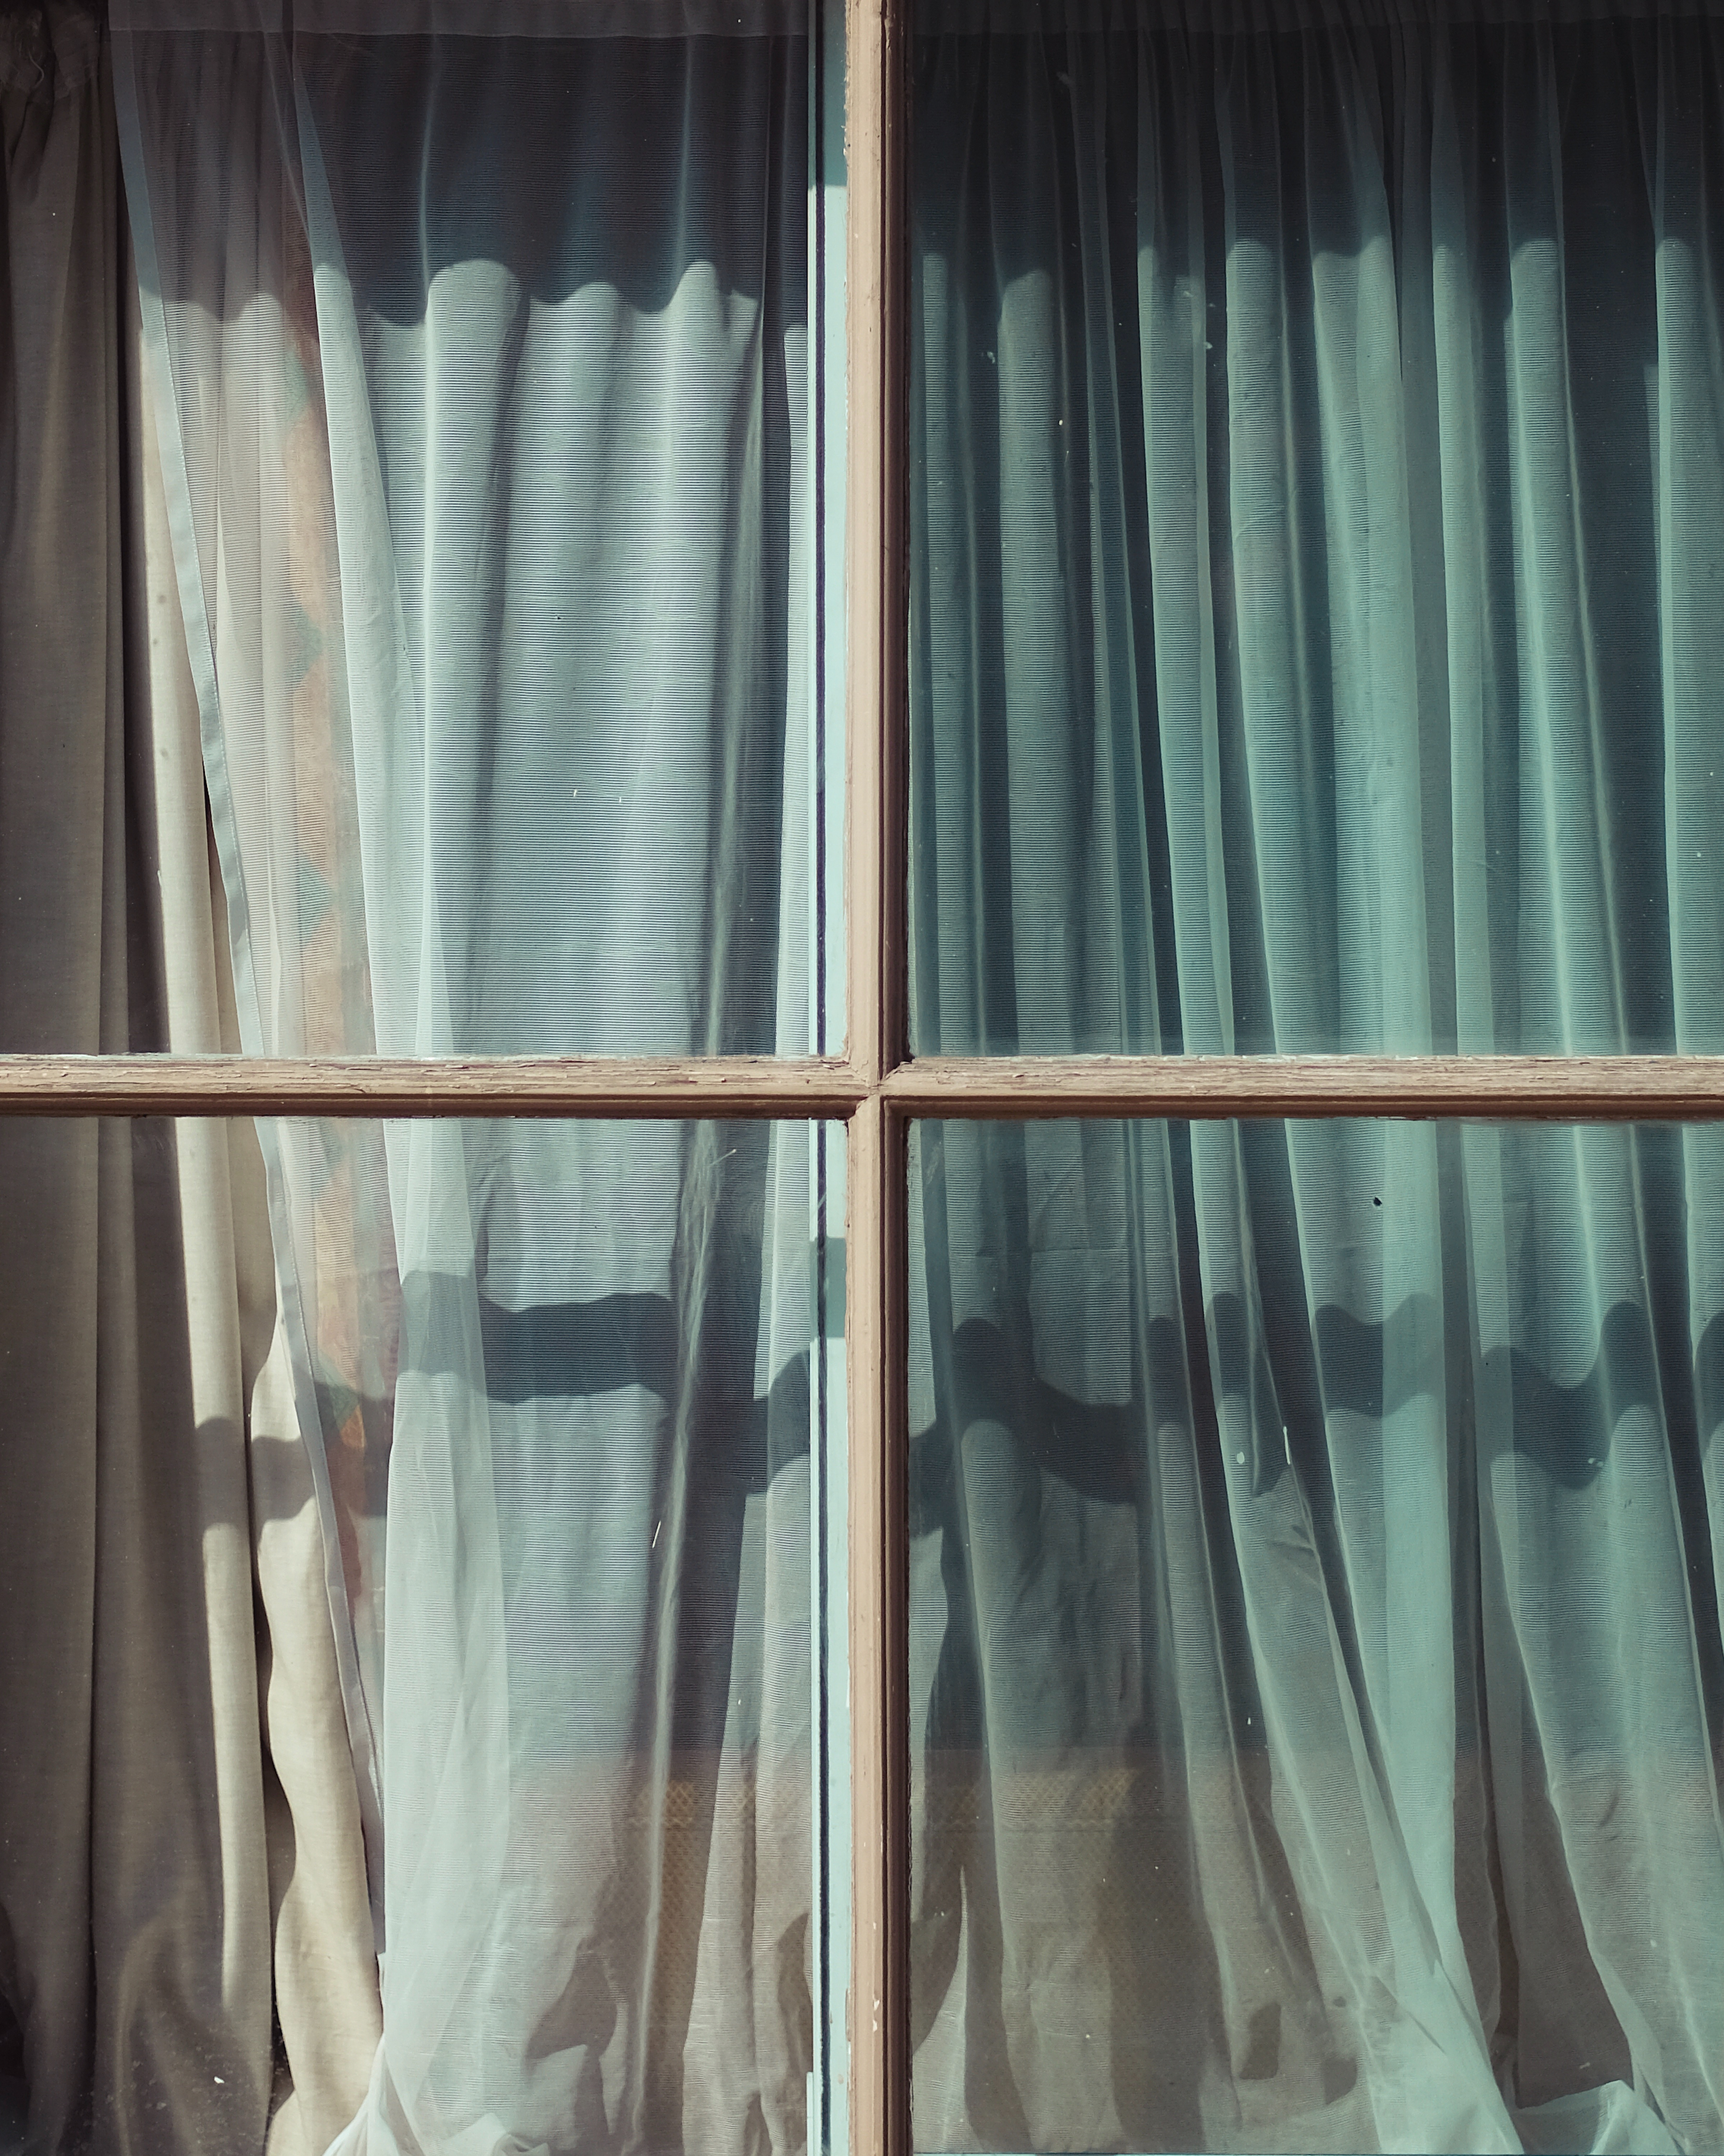
window, curtain, decor, material, interior design, textile, window covering, window treatment